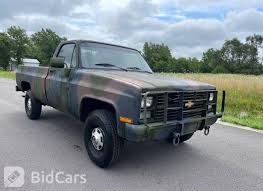
Label: Self Propelled Artillery